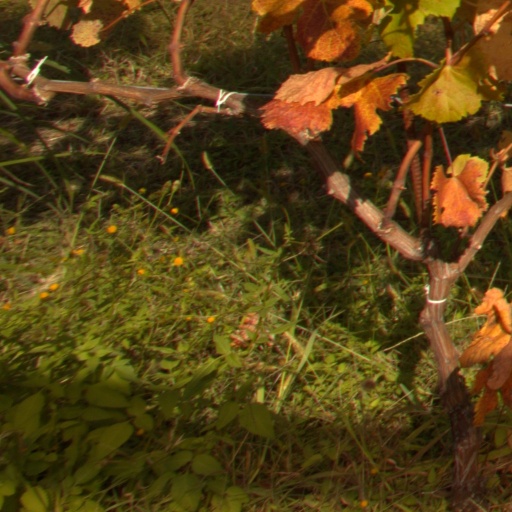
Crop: grape